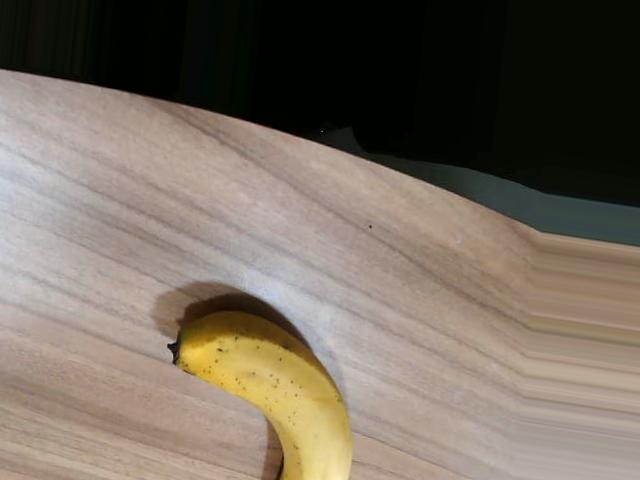
Label: Ripe_Banana